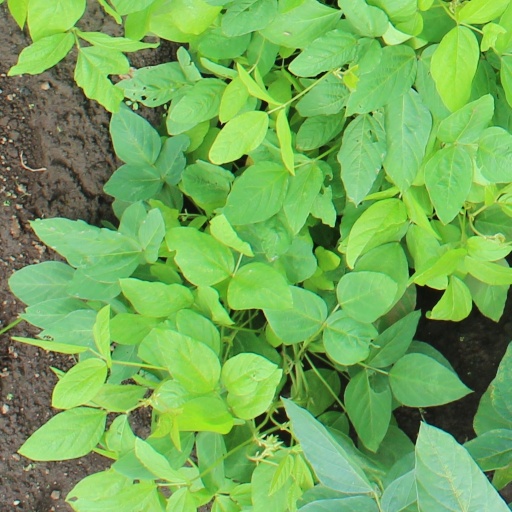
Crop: soybean